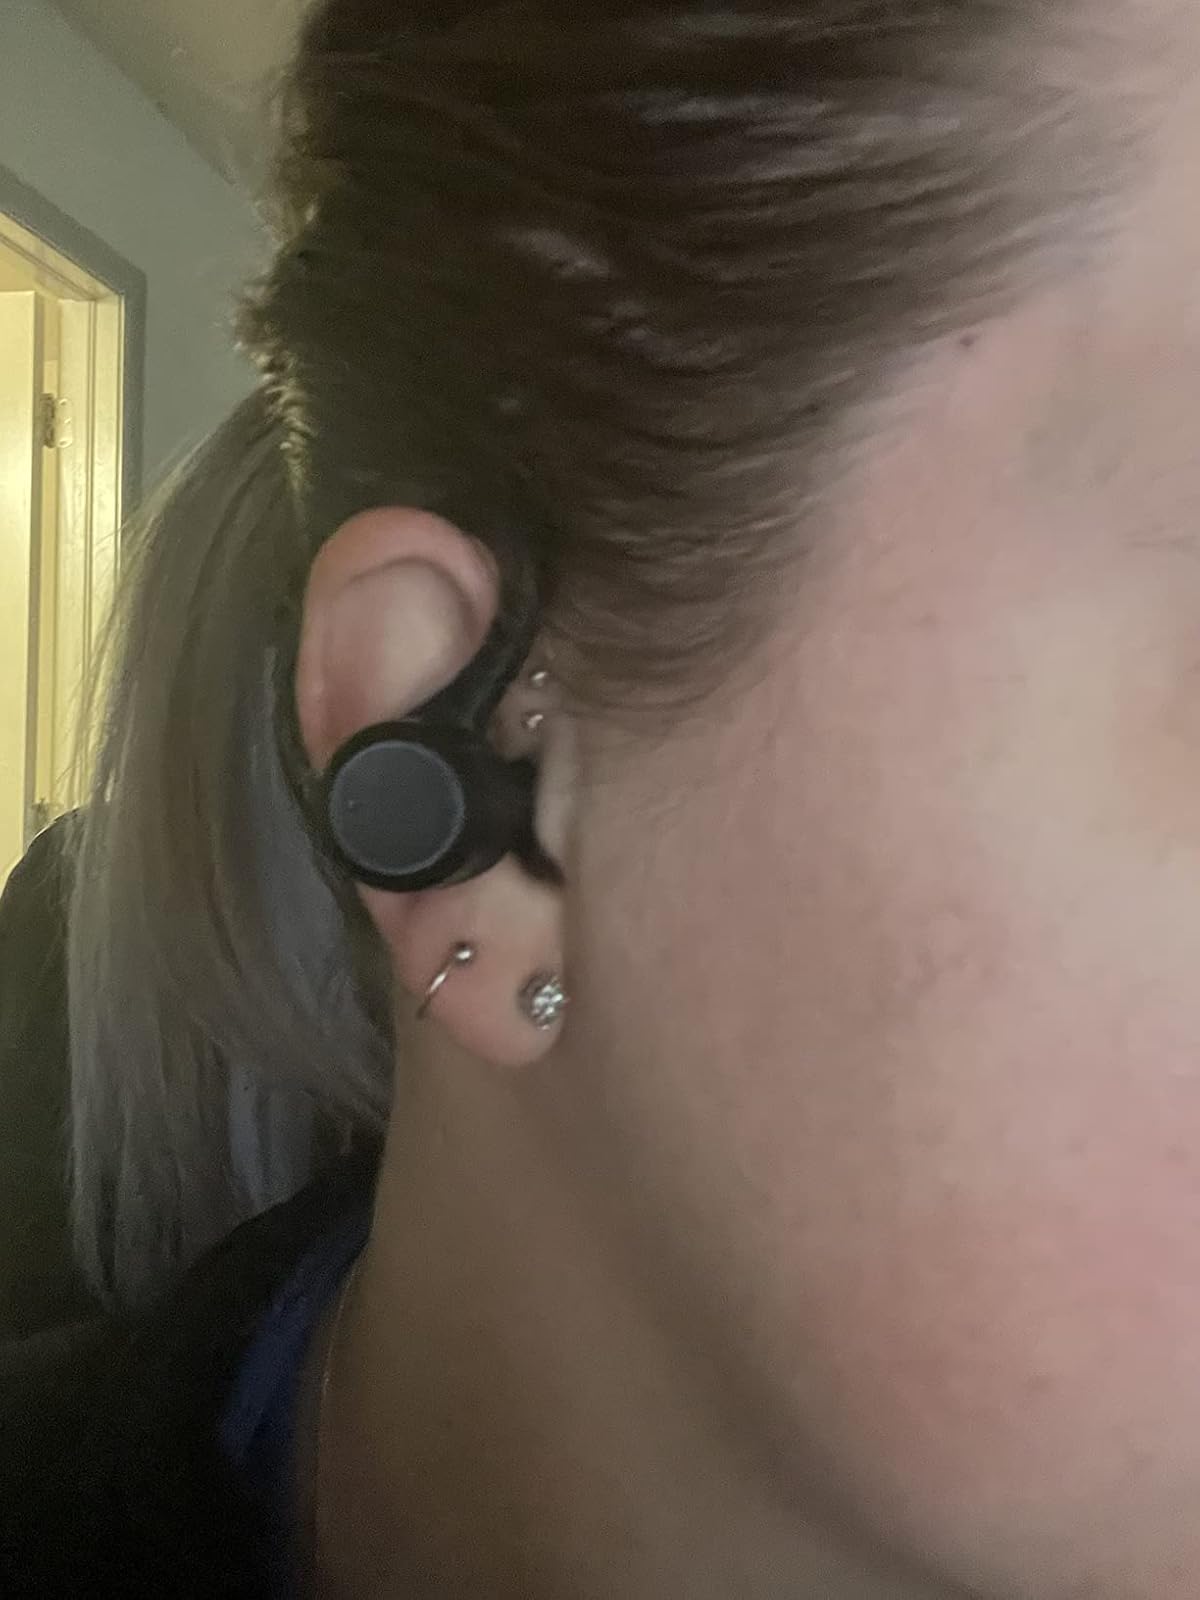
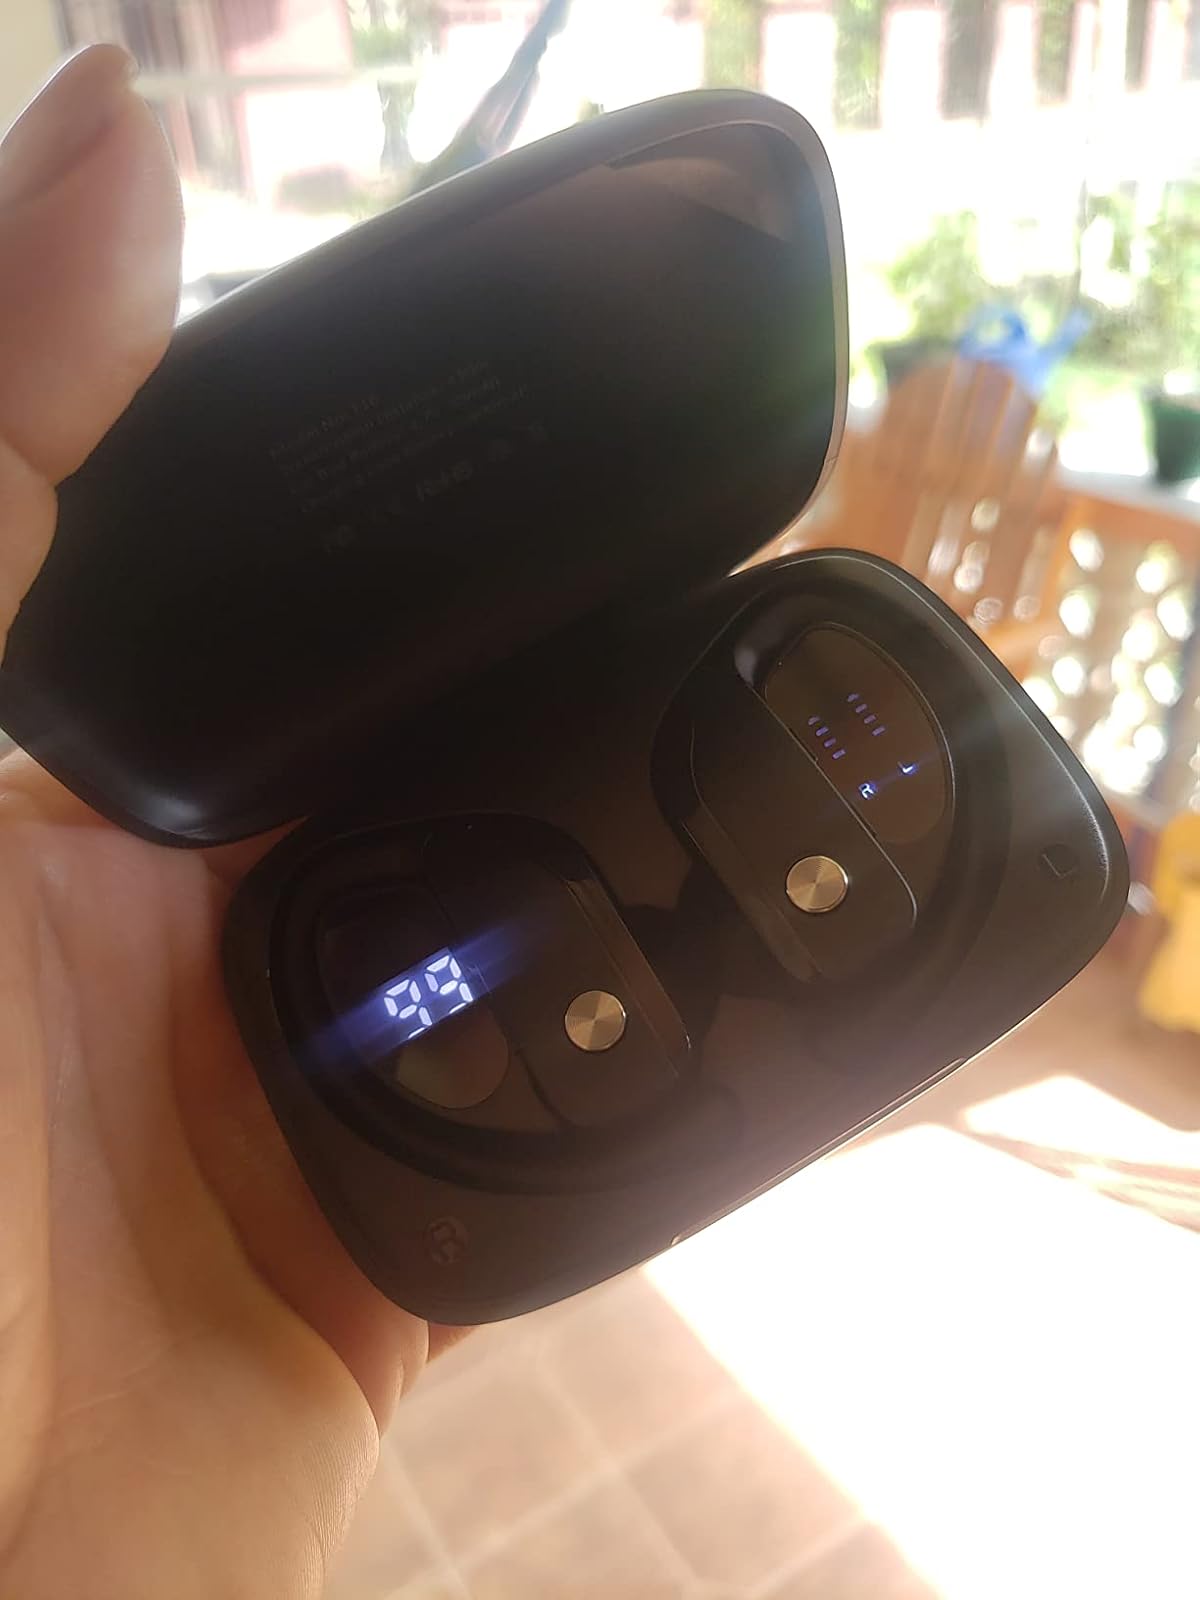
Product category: earbuds
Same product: no